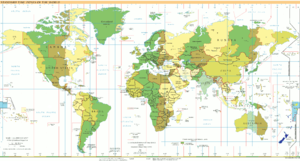
UTC+13
Verdenskort med UTC+11 markeret med gul (hele året), mørkeblå (sommer) og orange (vinter) for landområder, og blå for havområder
UTC+13 er en tidszone som er 13 timer foran standardtiden UTC.